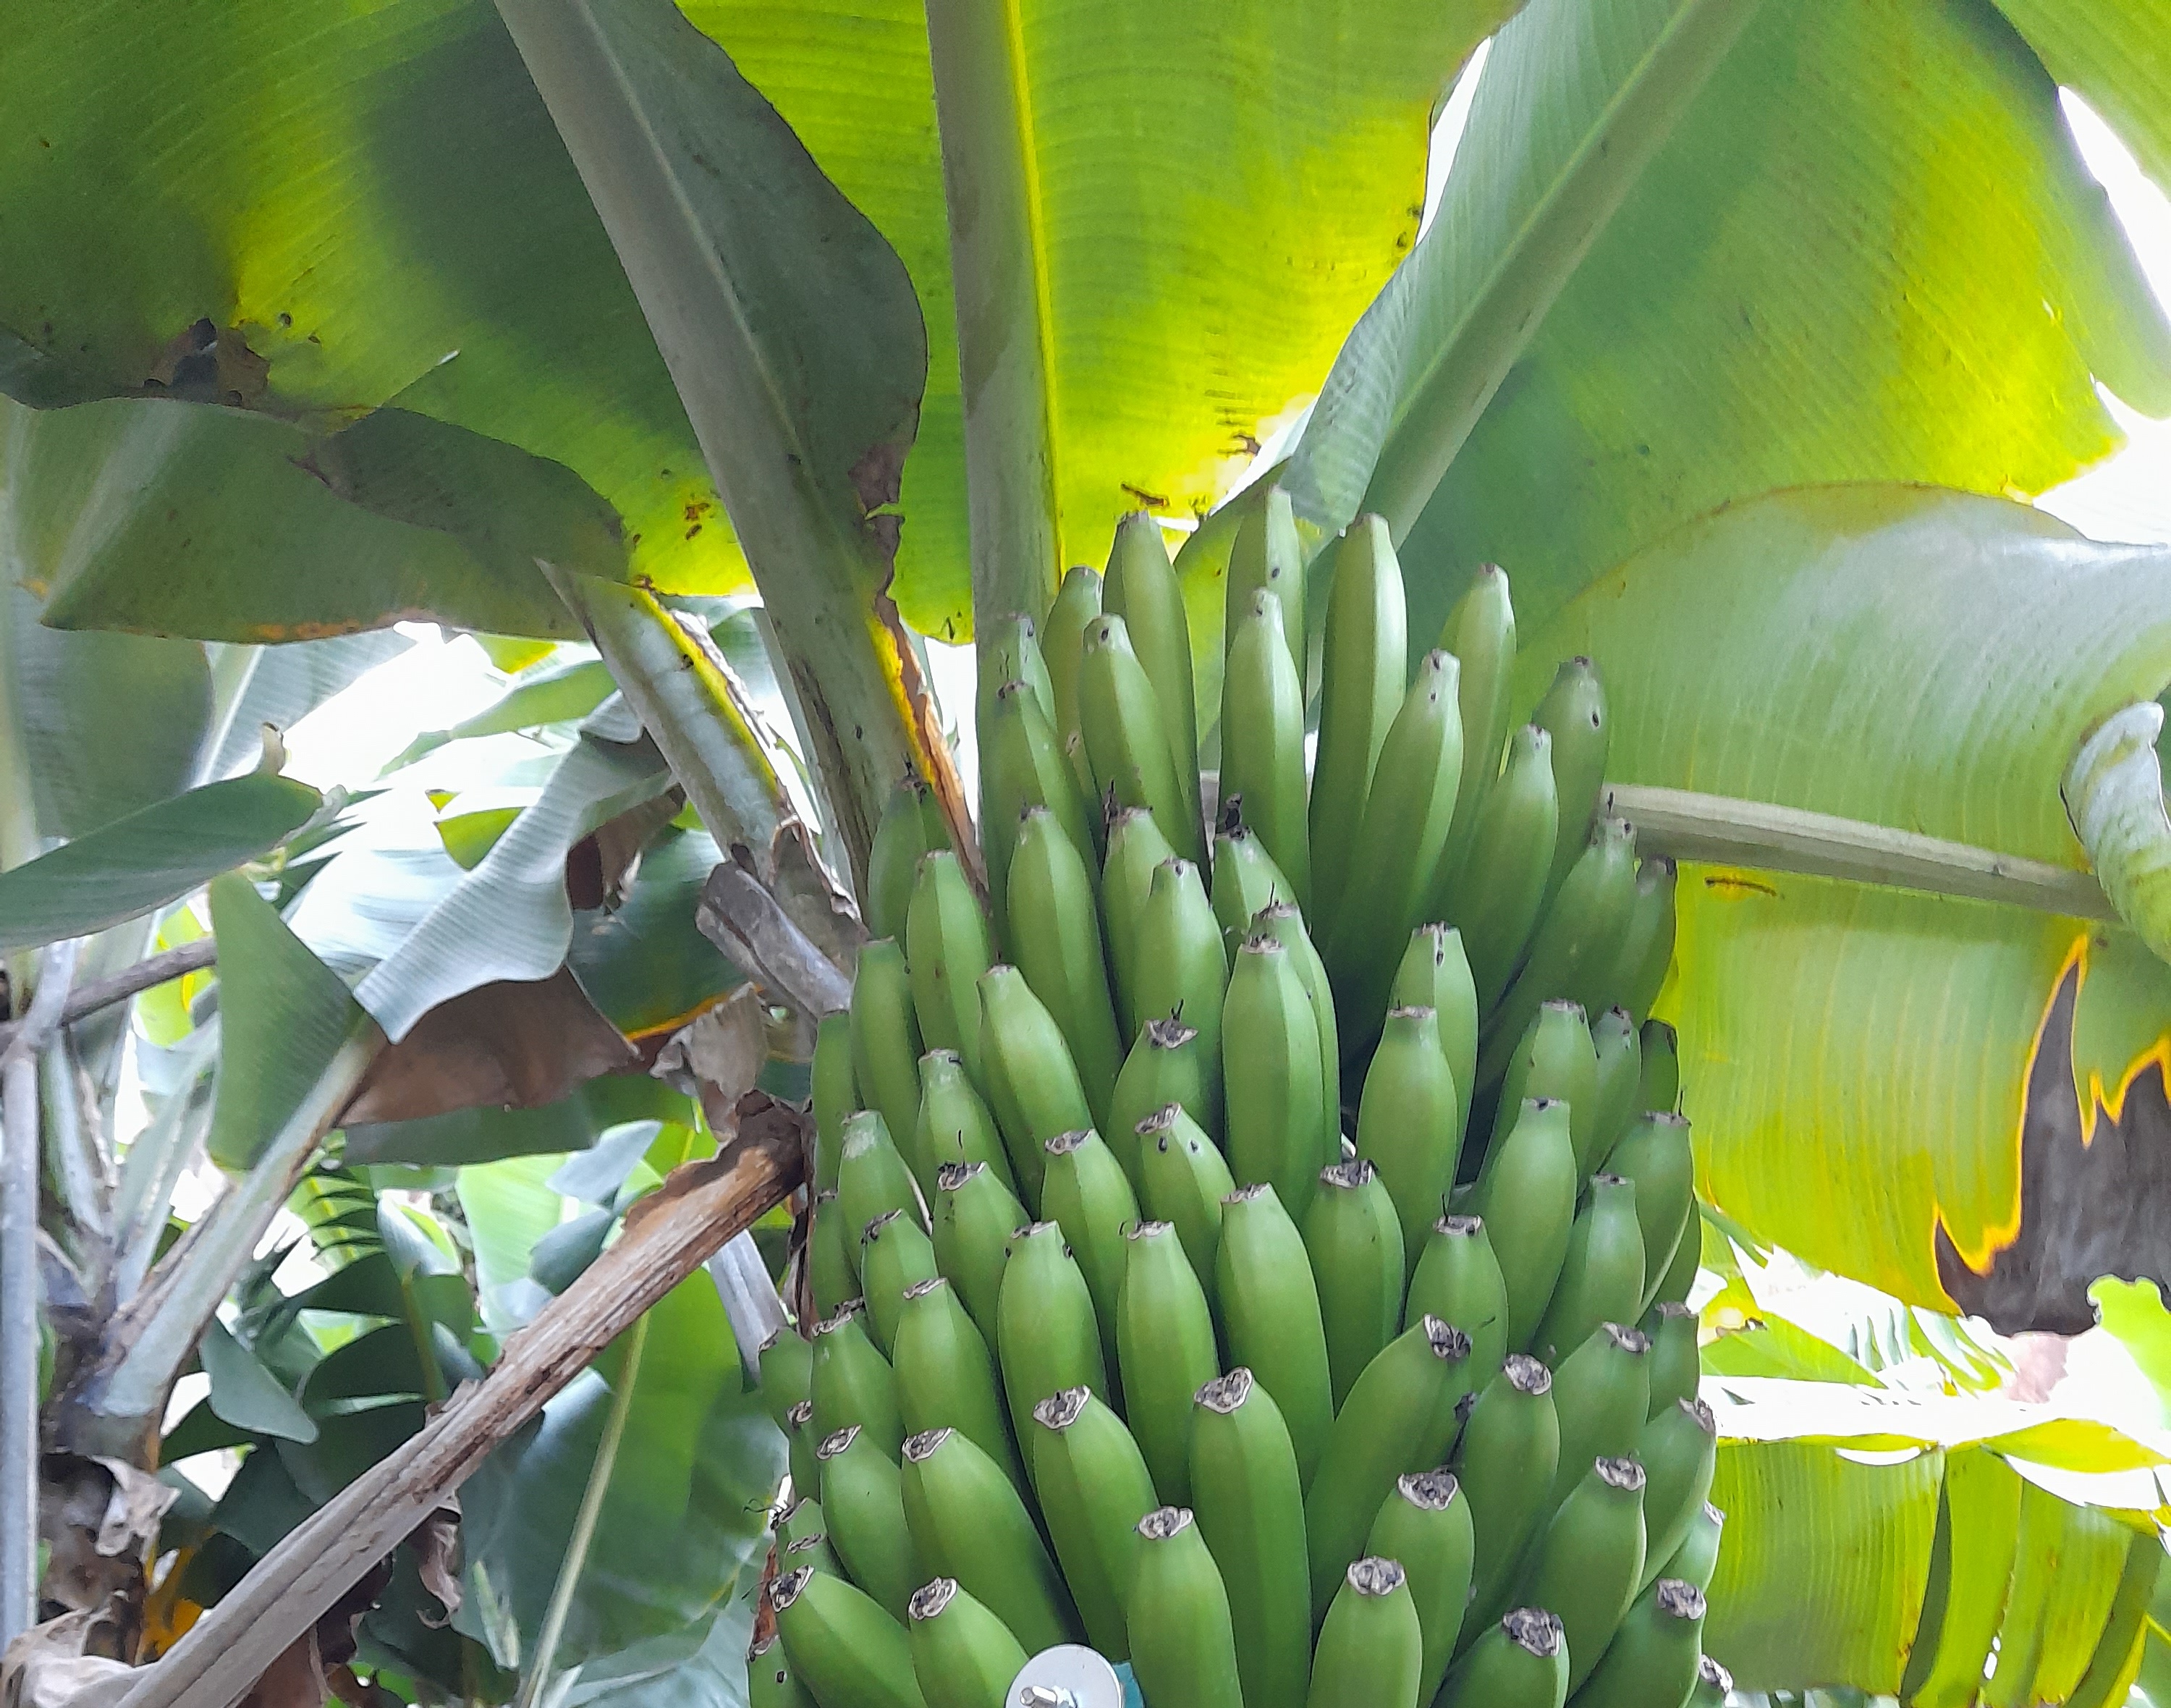
Label: Keep